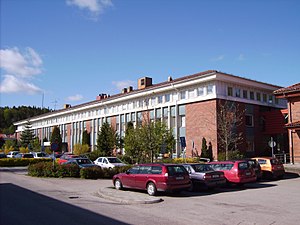
Orusts kommun
Orust kommun ligger i det svenske län Västra Götalands län og den har navn efter en ø som udgør den største del af kommunens landareal; Orust er Sveriges tredje største ø. Kommunens administrationscenter ligger i byen Henån.